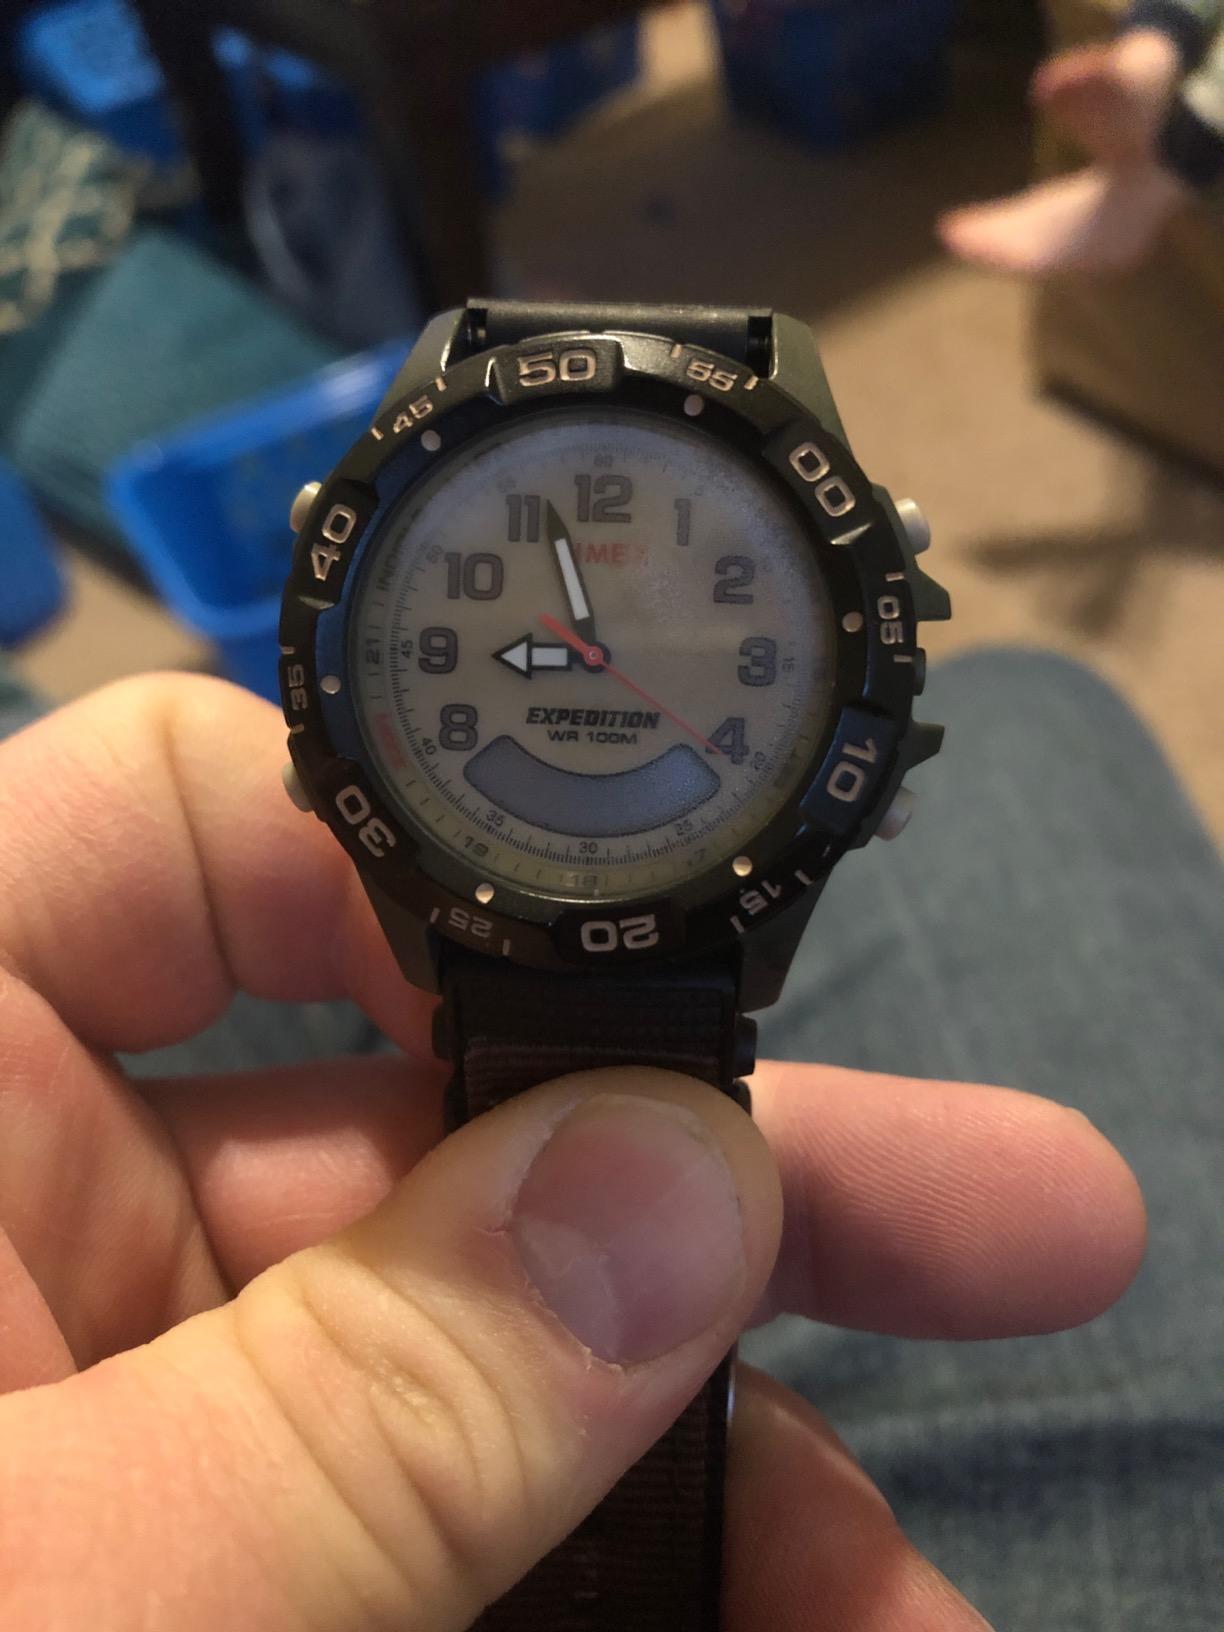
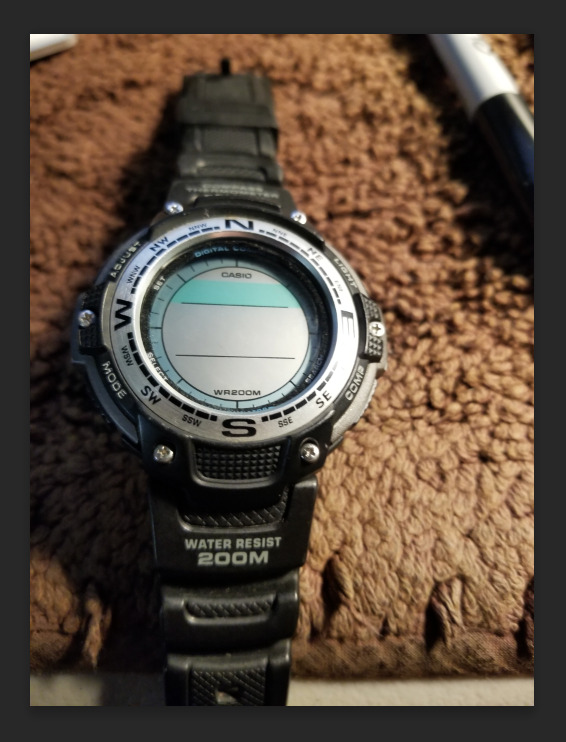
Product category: accessories_watch
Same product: no